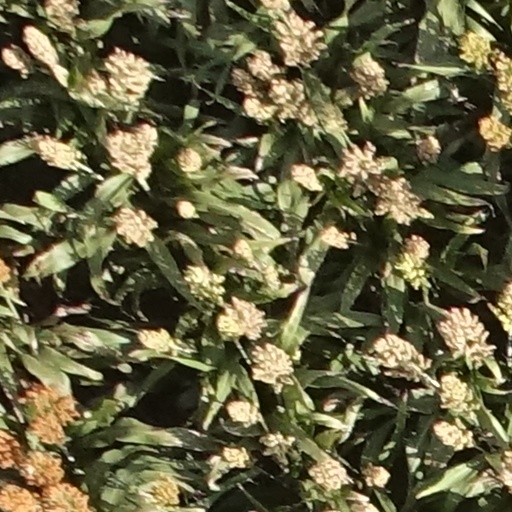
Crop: sorghum